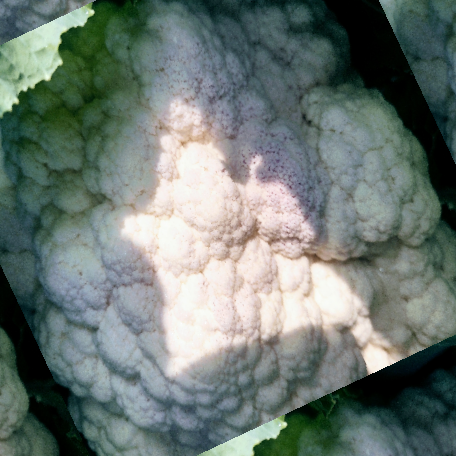
Label: Disease Free